Glamorganshire Golf Club

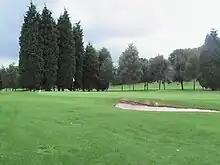
A view of the course from the clubhouse area

The Stableford method of golf scoring, a system now utilised and revered, particularly by amateur golfers, the world over, was first devised by a Glamorganshire club member, Dr. Frank Barney Gordon Stableford. He first tried it out on fellow members of the club on 30 September 1898.